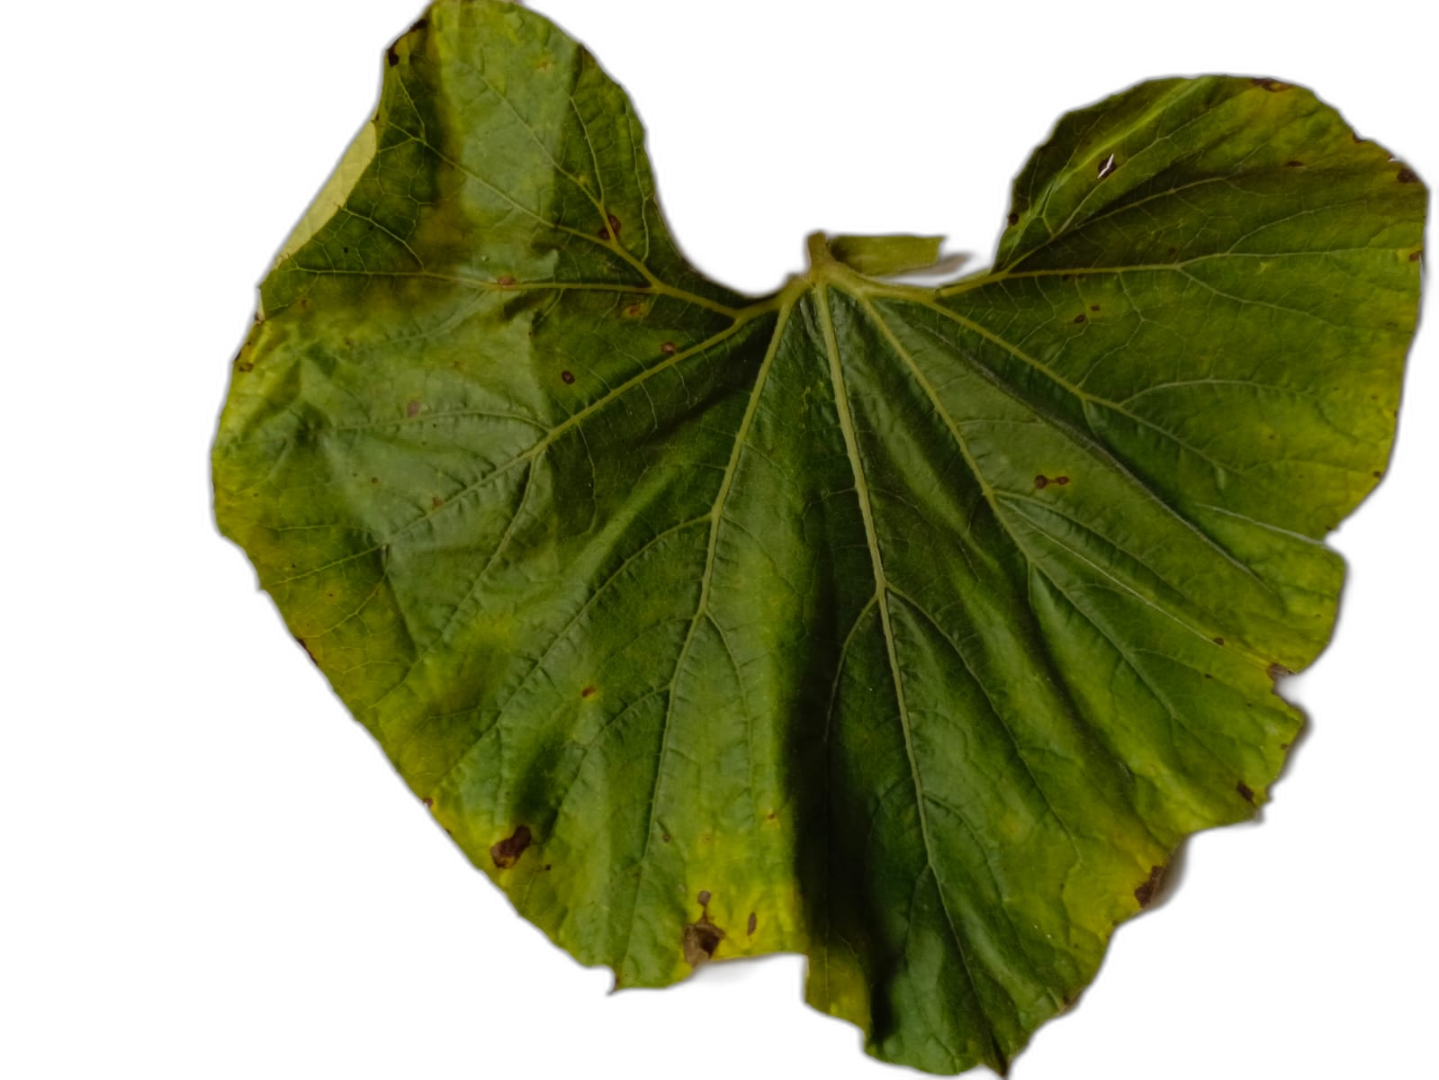
Crop: Bottle Gourd
Label: Anthracnose